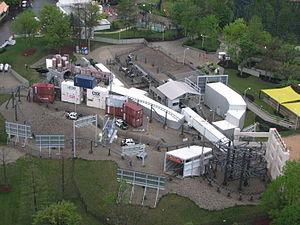
Backlot Stunt Coaster sont des montagnes russes lancées de trois parcs du groupe Cedar Fair. Elles se situent à Canada's Wonderland, à Vaughan, en Ontario, au Canada et à Kings Dominion, à Doswell, en Virginie et à Kings Island, à Mason, en Ohio, aux États-Unis. Elles ont été construites par Premier Rides.